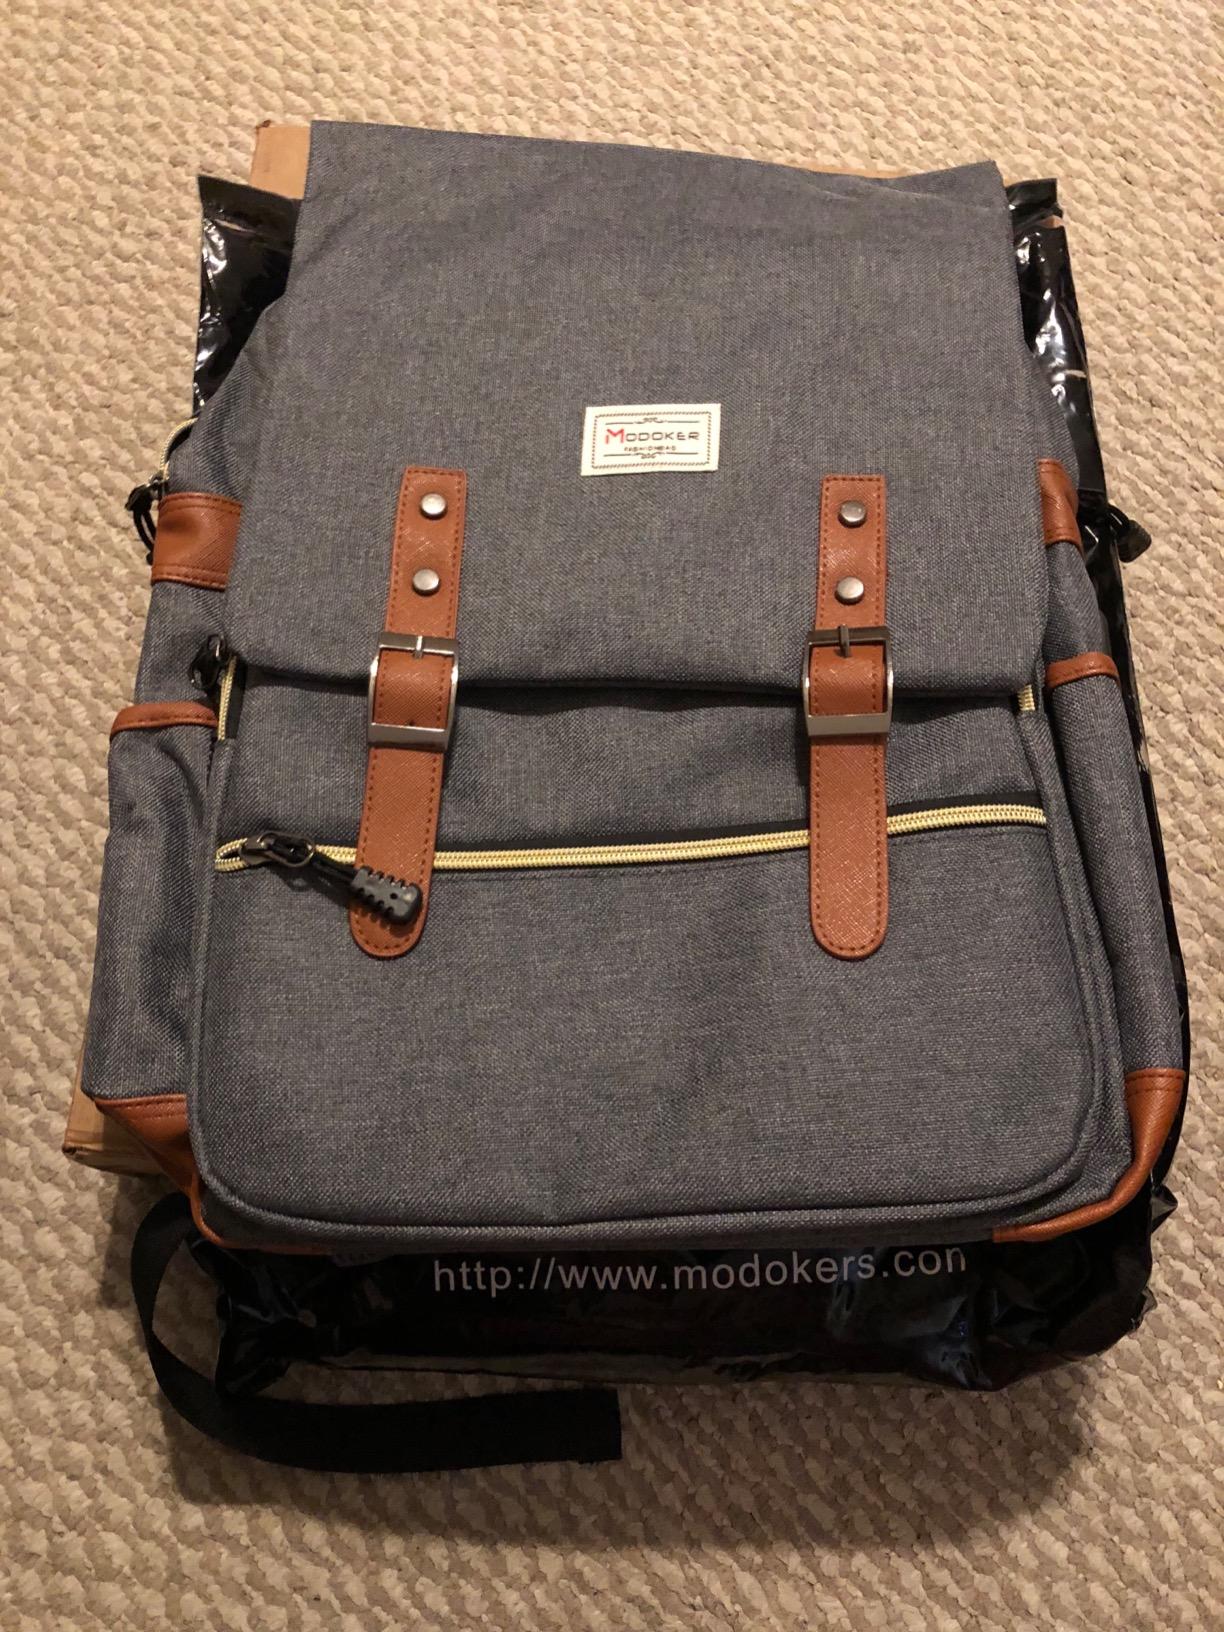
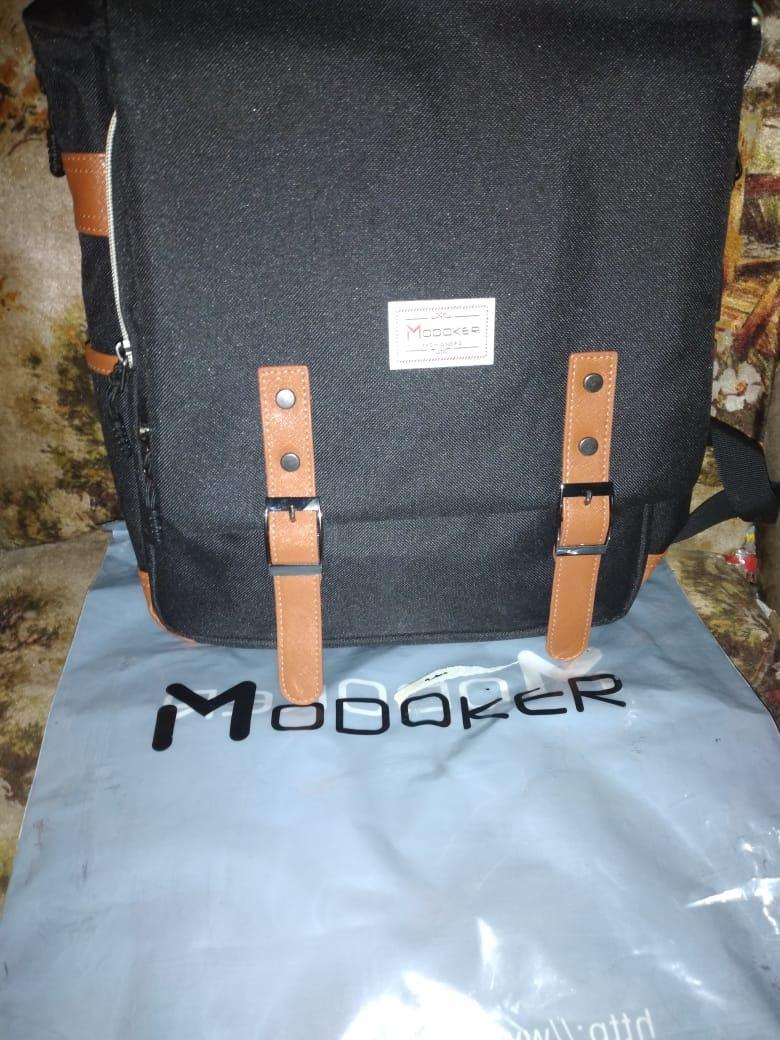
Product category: bag
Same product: no